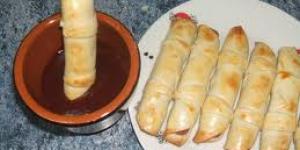
salchichas abrigaditas